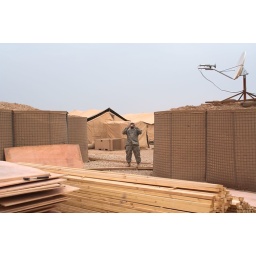
taking photos of the latest and greatest &amp;quot;improvement project&amp;quot; - an untreated wooden sidewalk in the middle of the desert.